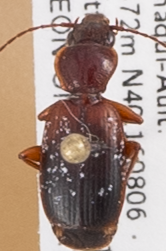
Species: Cymindis planipennis
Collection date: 2018-09-11
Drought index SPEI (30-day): -0.432
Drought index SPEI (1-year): -1.45
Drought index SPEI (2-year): -0.782